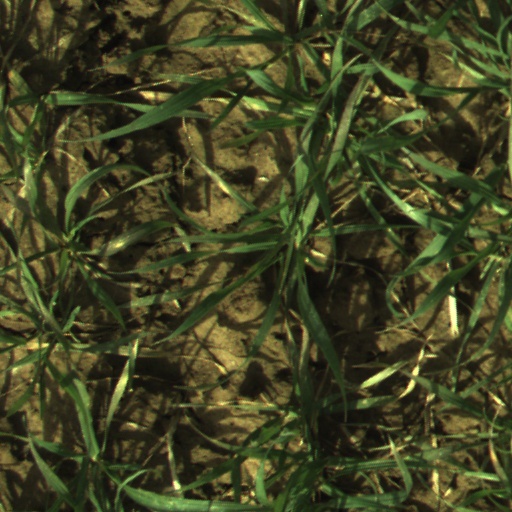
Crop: wheat